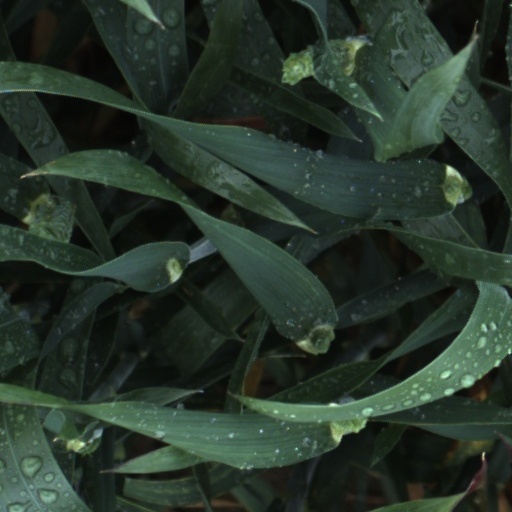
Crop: wheat